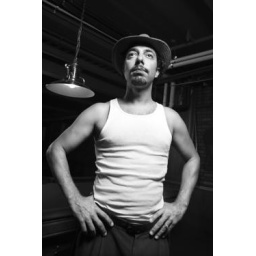
Caucasian prime adult retro male standing with hands on hips in front of pool table.